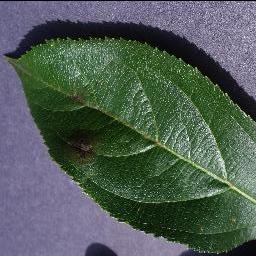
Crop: apple
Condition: scab